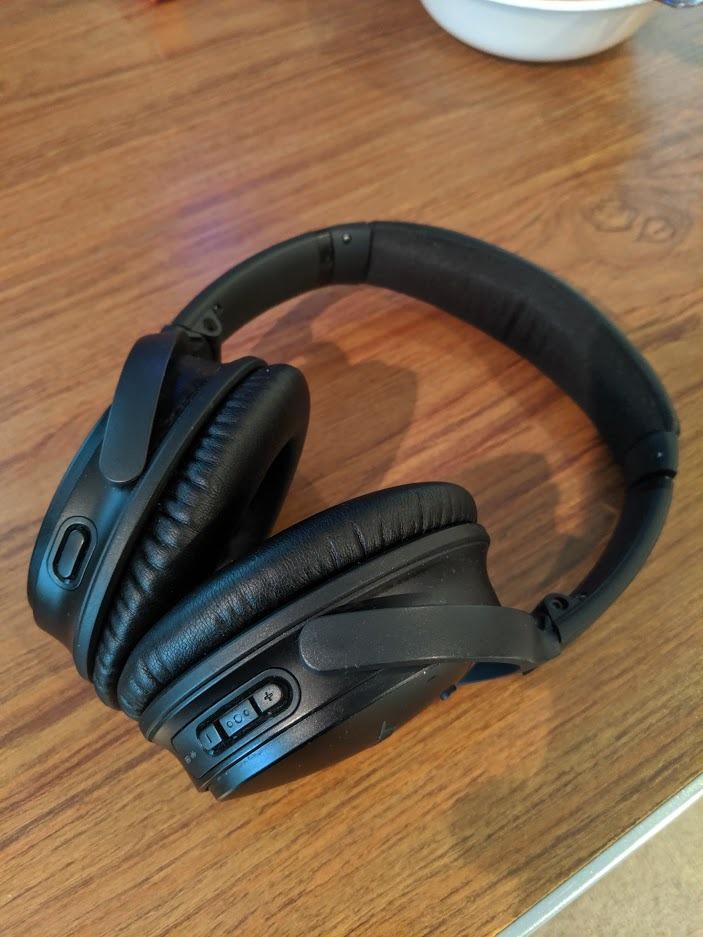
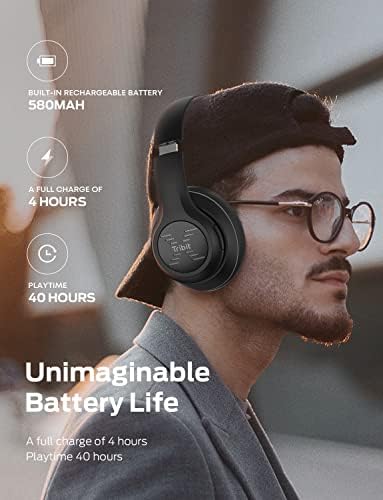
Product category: headphones
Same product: no